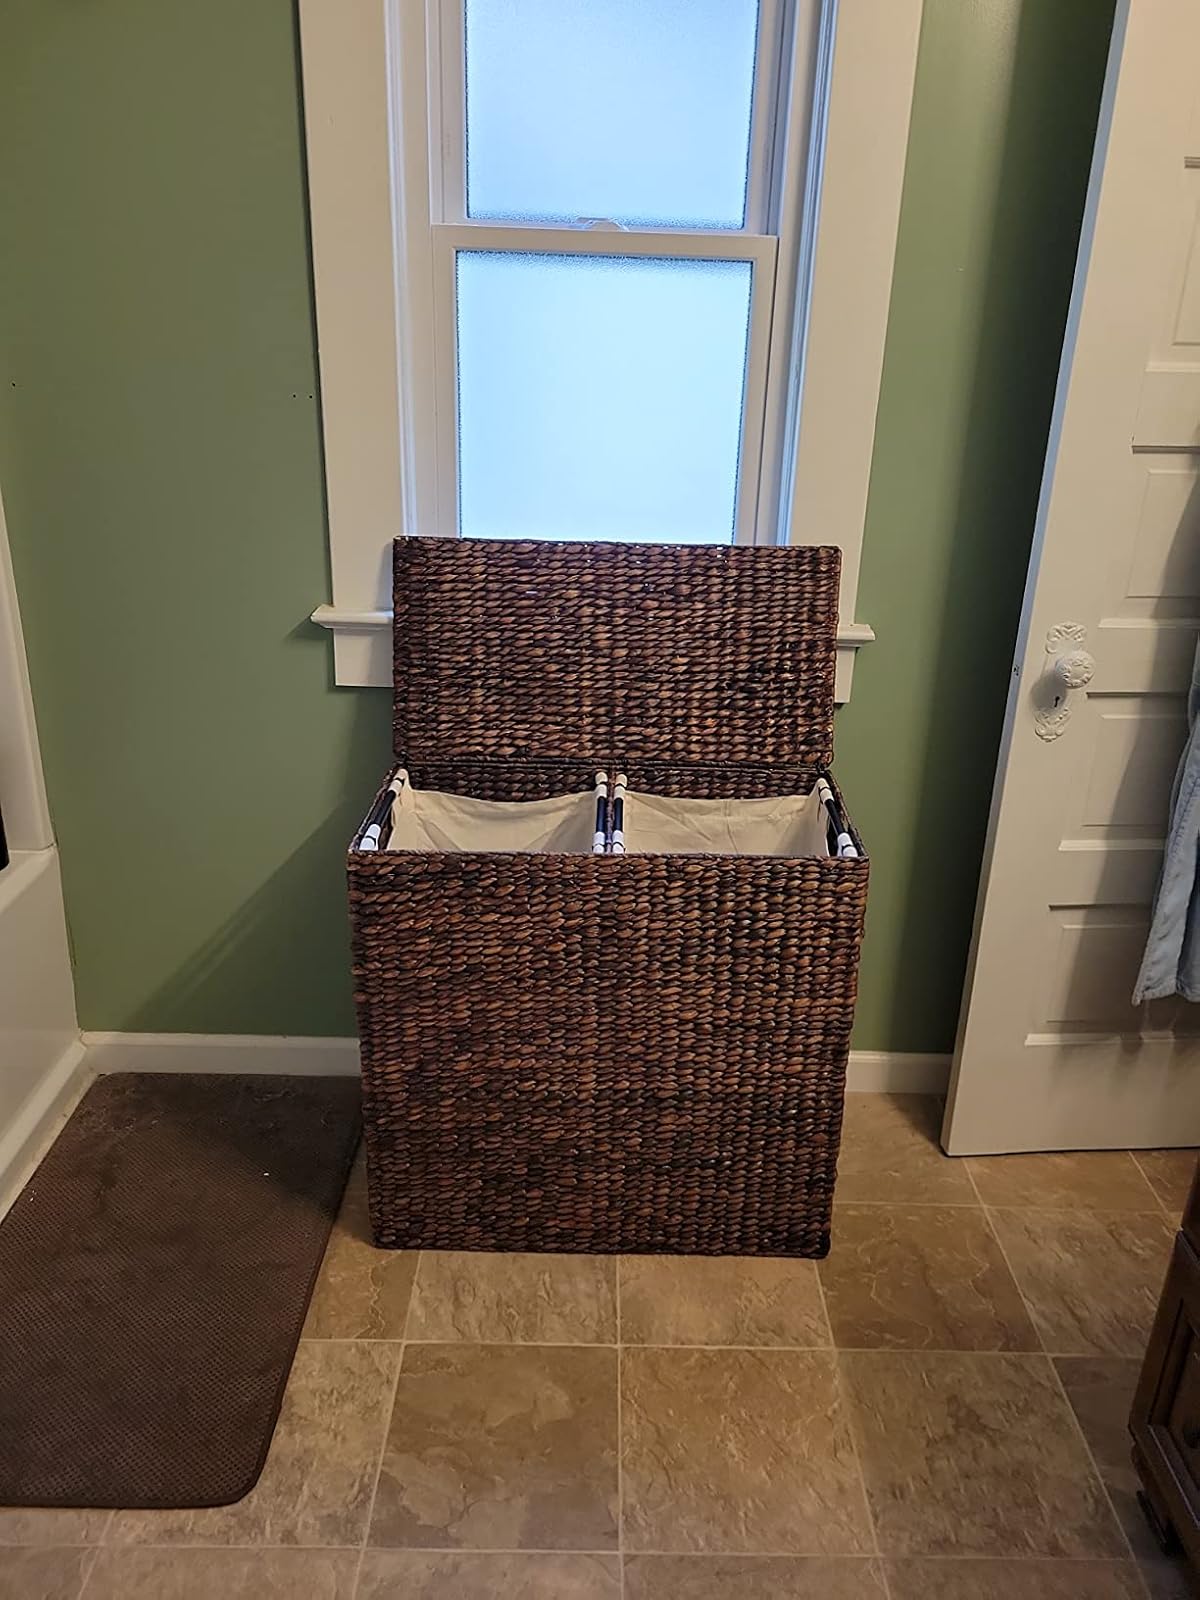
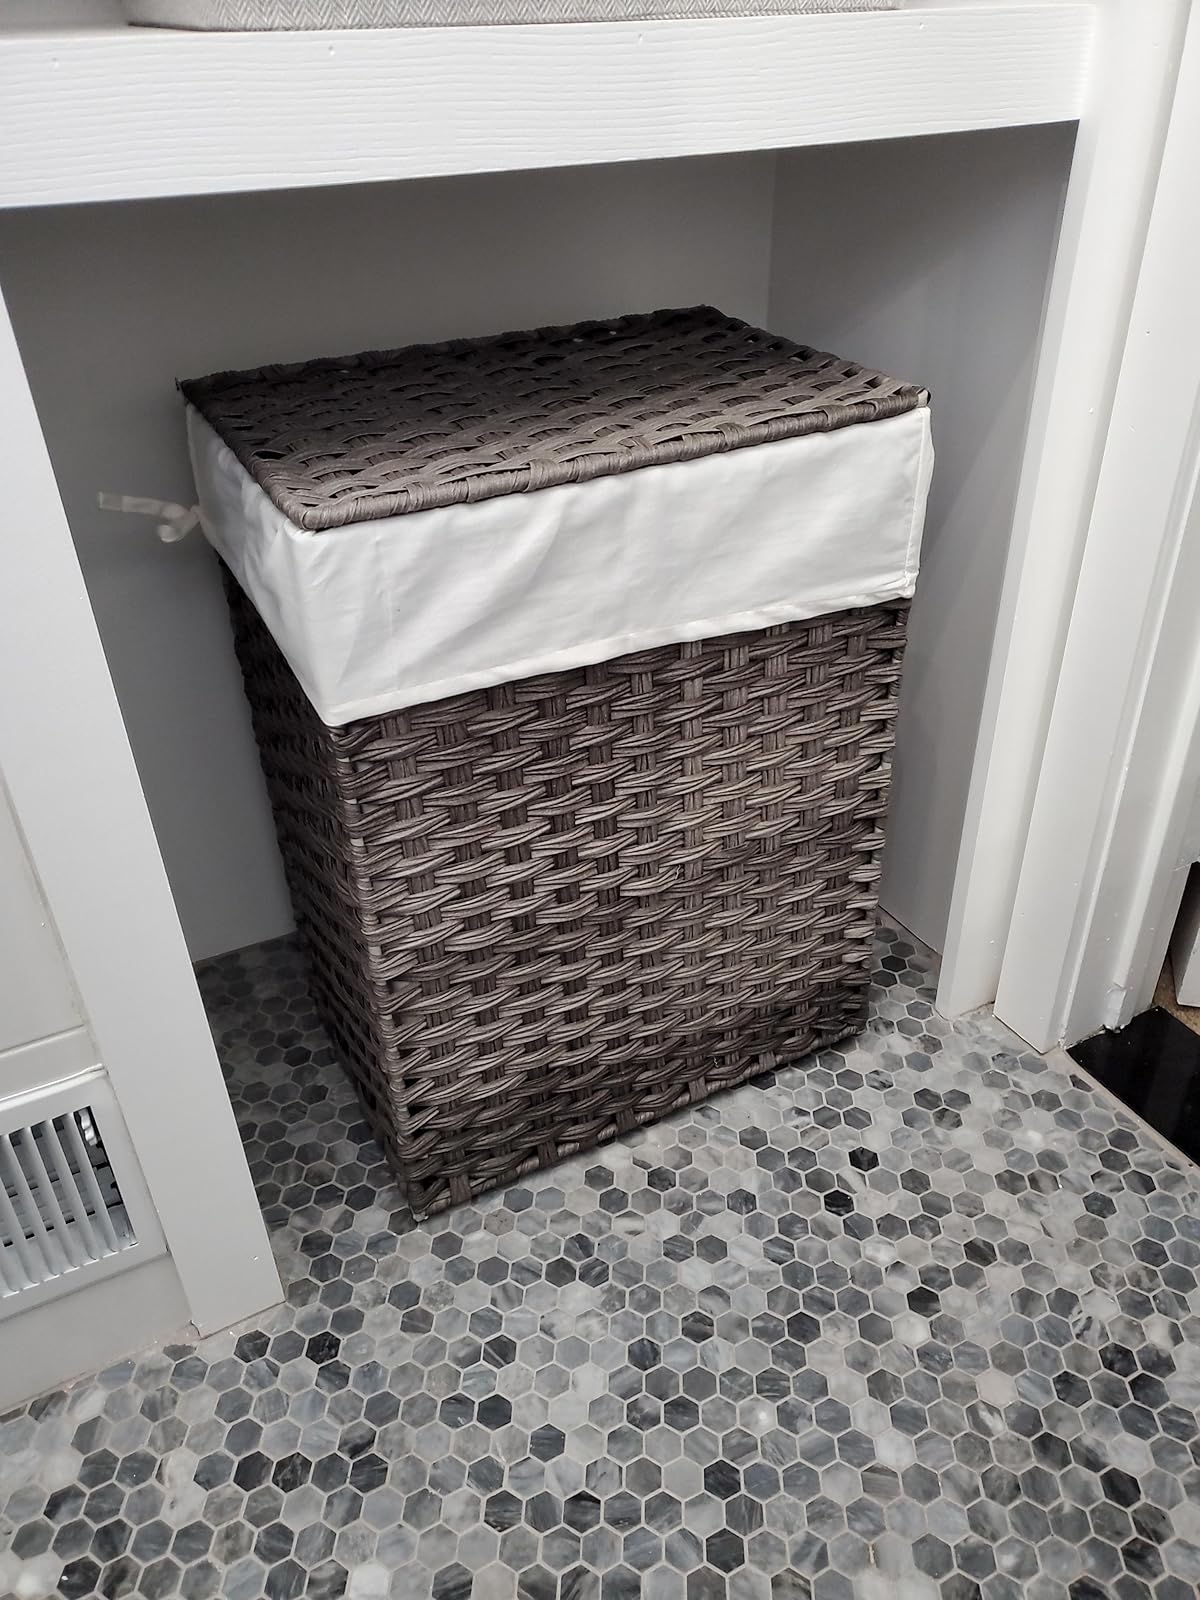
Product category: items_hamper
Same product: no